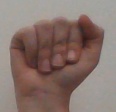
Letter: saad